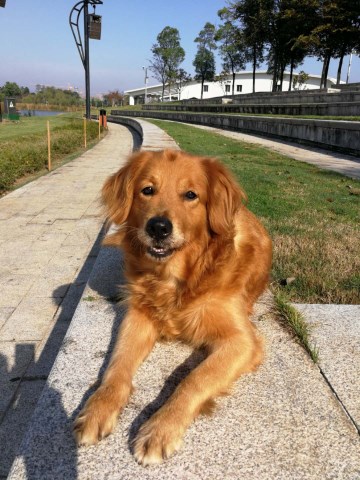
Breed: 5355-n000126-golden_retriever